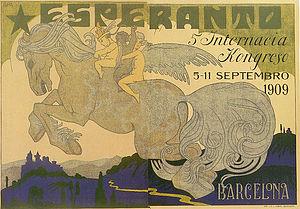
Barcelone [baʁsəlɔn] est la capitale administrative et économique de la Catalogne, de la province de Barcelone, de la comarque du Barcelonès ainsi que de son aire et de sa région métropolitaines, en Espagne.